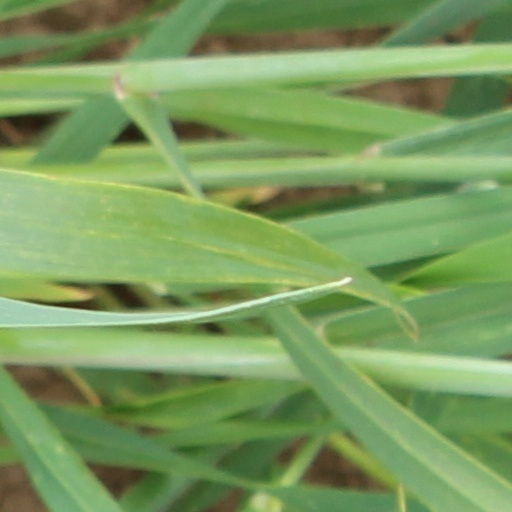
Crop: wheat